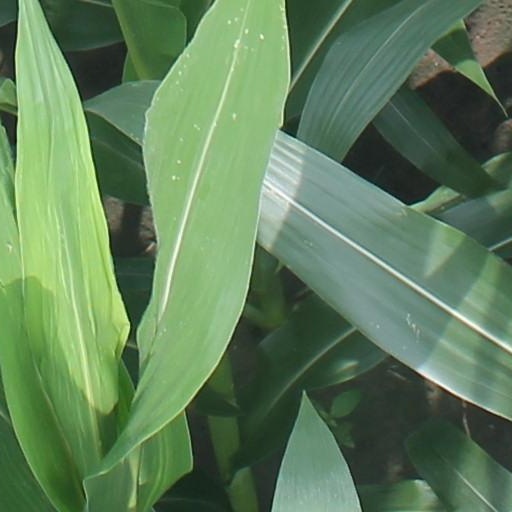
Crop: maize; corn